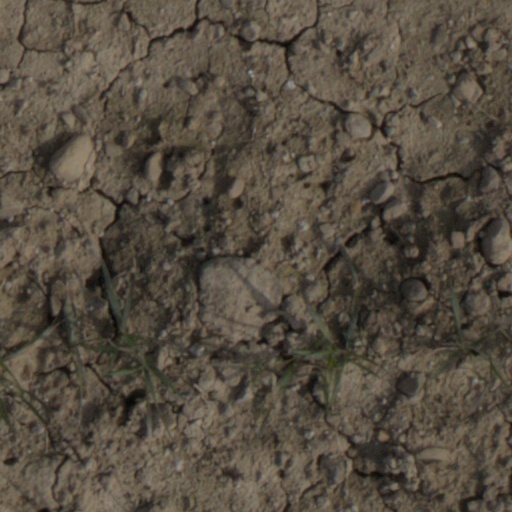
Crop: wheat